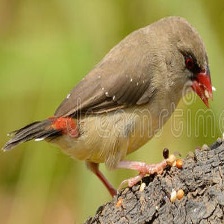
Species: AVADAVAT
Scientific name: AMANDAVA AMANDAVA